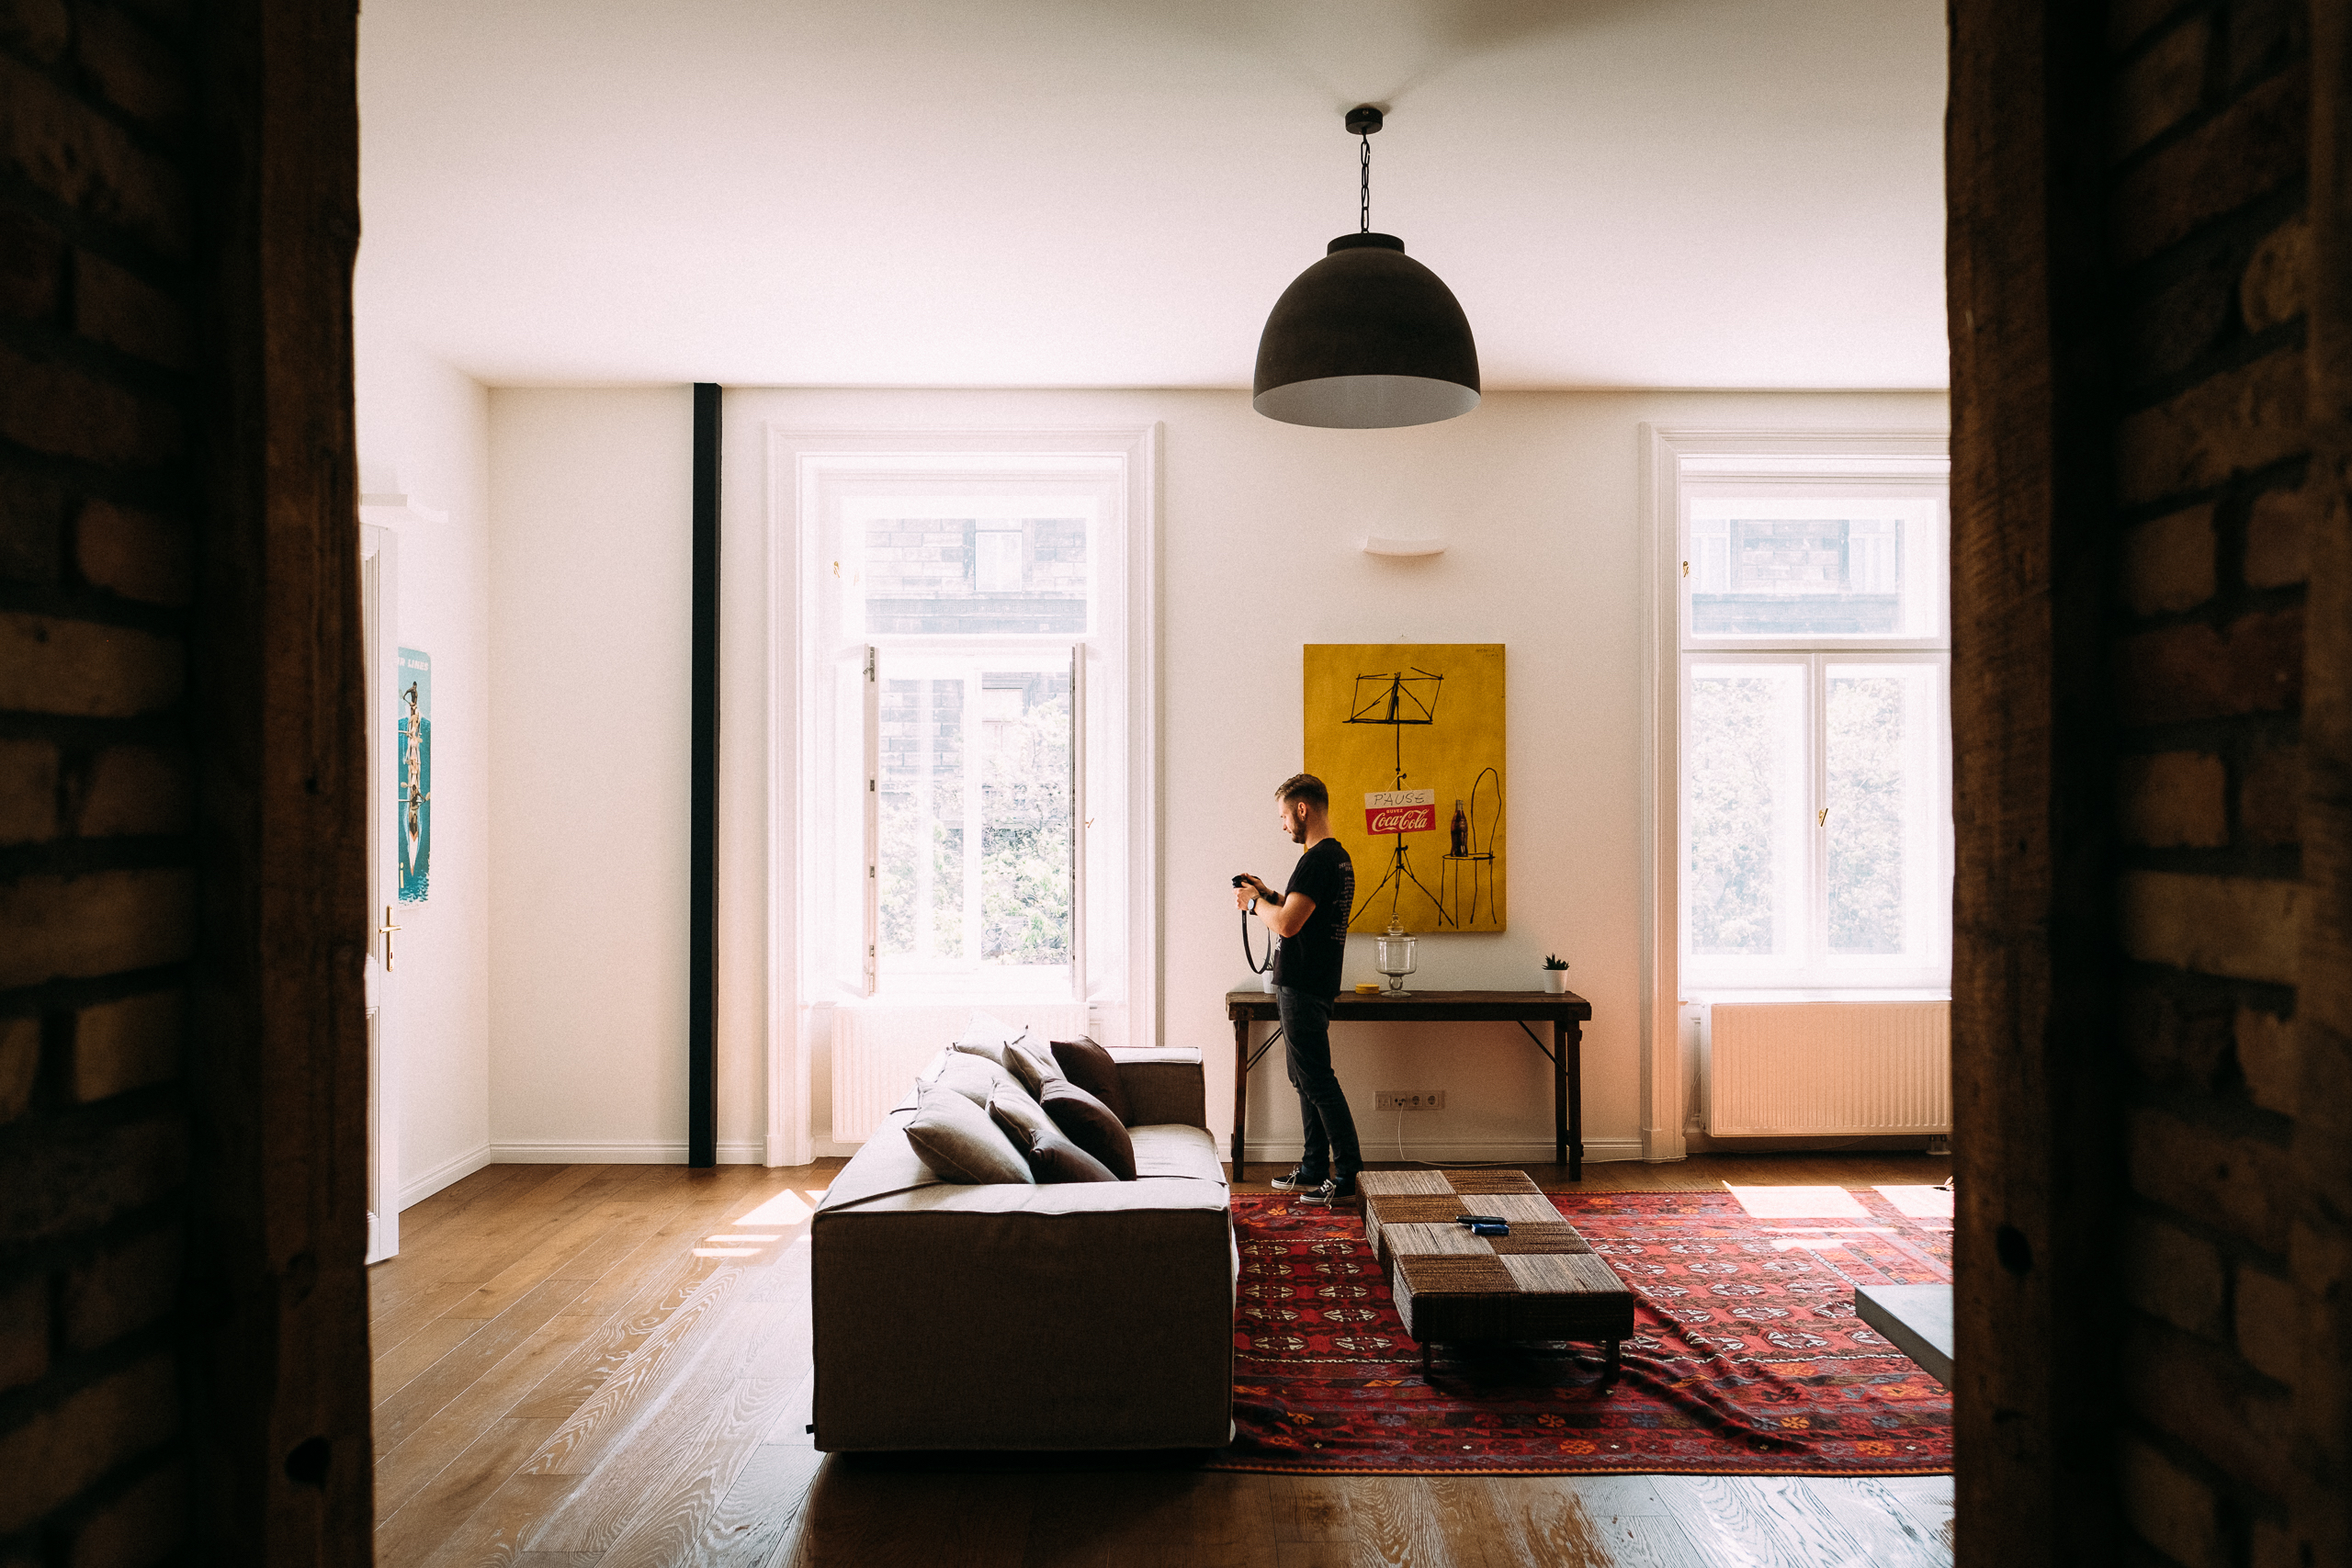
house, floor, home, cottage, loft, property, living room, room, apartment, interior design, design, farmhouse, estate